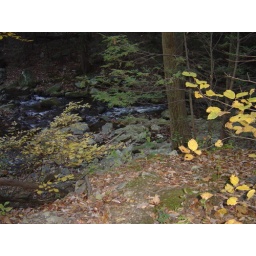
If you look on the banks of the creek and in the water, you can see the green stone